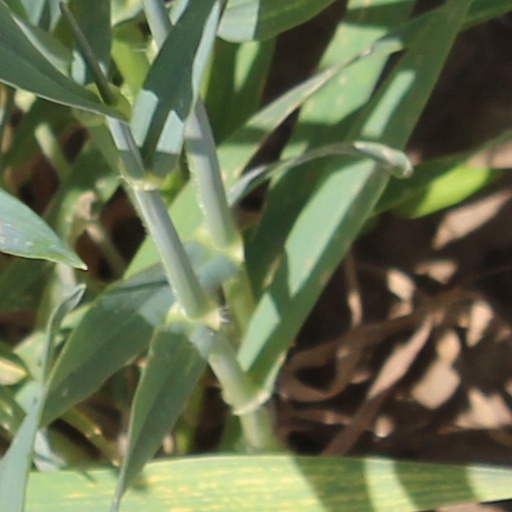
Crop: wheat